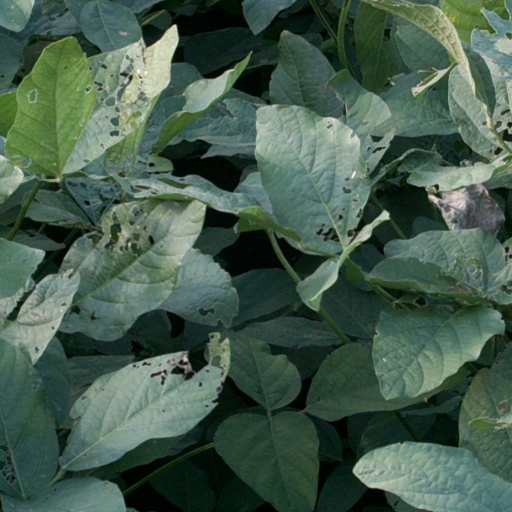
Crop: soybean